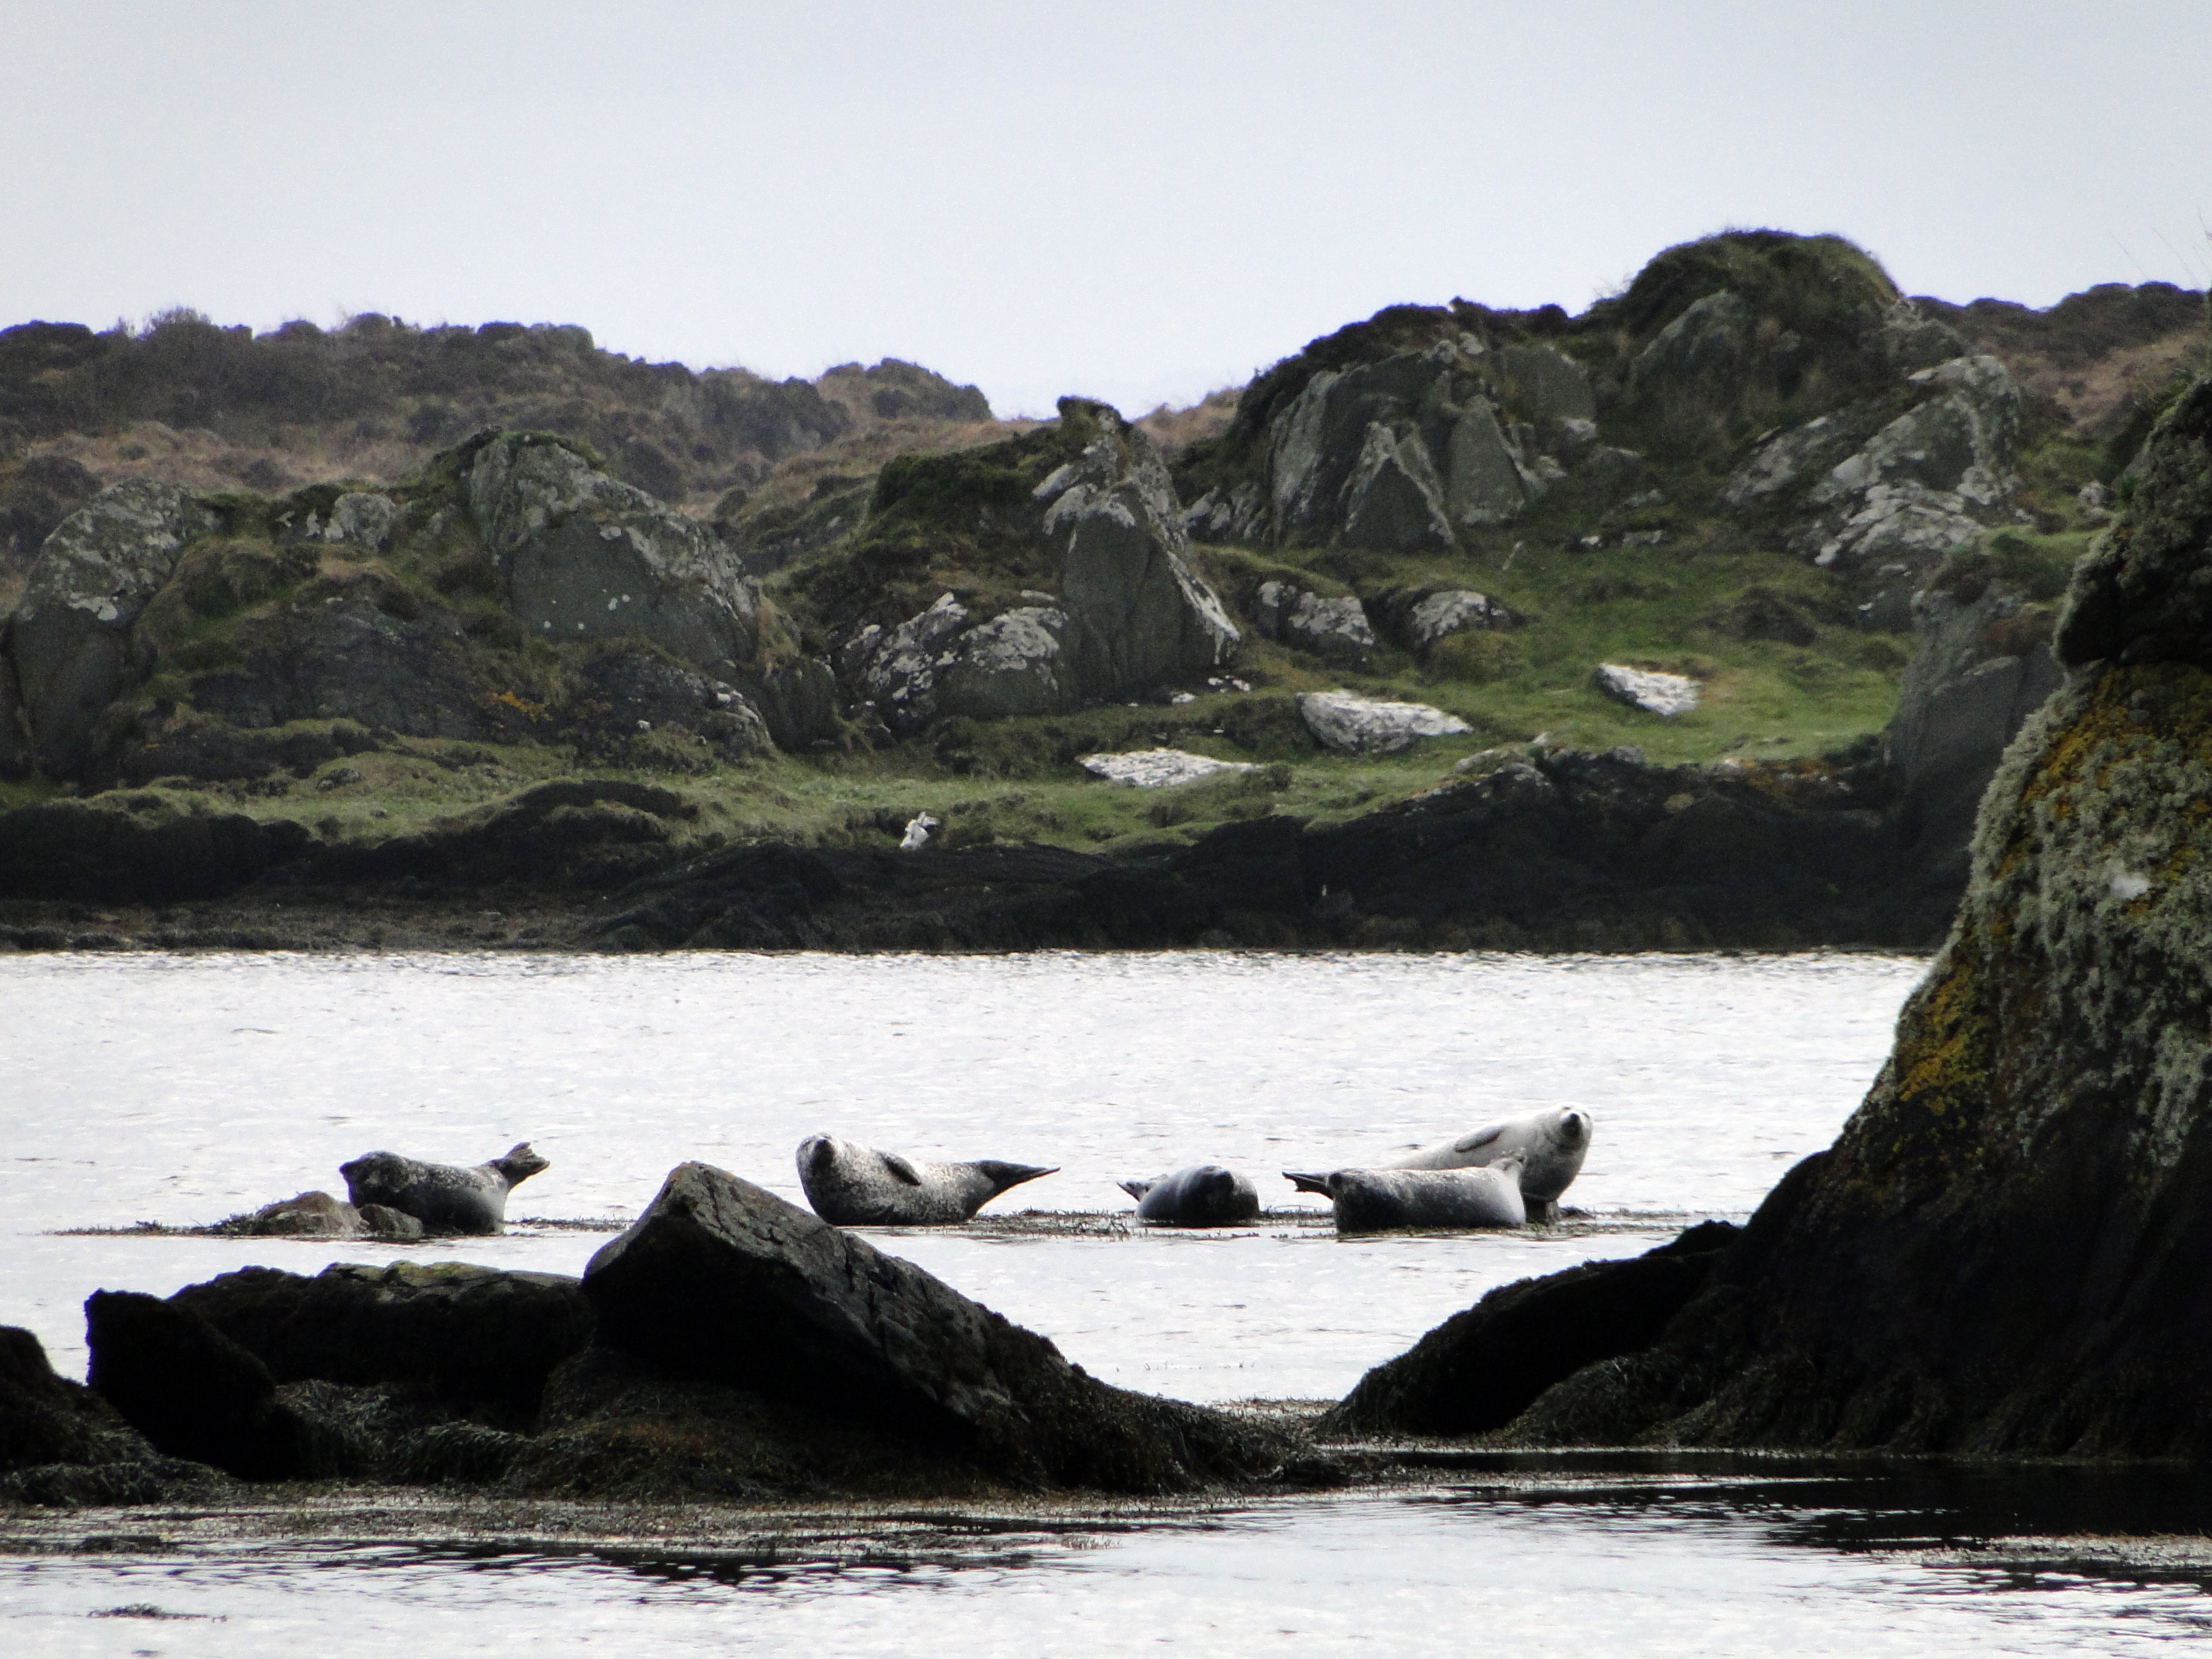
beach, landscape, sea, coast, water, nature, rock, ocean, mountain, boat, shore, wave, river, cliff, cove, vehicle, bay, rapid, island, rocky, terrain, fauna, material, cliffs, seals, loch, rocky coast, landform